Maryland Federalist

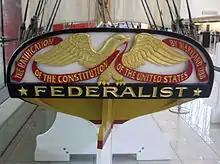
"Maryland Federalist" carved stern features a gilded eagle.

"Maryland Federalist" was built with private funds raised by the Maryland Federalist Foundation. She was designed by Melbourne Smith and built by Allen C. Rawl. According to her builder, she was "built as a full scale historic representation of the original vessel ["Federalist"] from written documentation and notes that describe the original small ship designed and built by ... Joshua Barney in 1787 [i.e., 1788]." The ship is rigged with seven sails to commemorate Maryland's place as the seventh state to ratify the United States Constitution. She is painted in the colors of the flag of Maryland (red, white, black, and gold) and decorated with other state symbols. The Maryland Federalist Foundation gave the ship to the Maryland State Archives on July 1, 1988, and she is displayed at BWI Airport or in the Maryland State House.